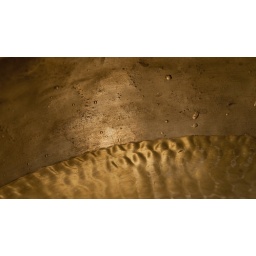
A Tibetan singing bowl with water in and then sounded to create interference waves across the water's surface.